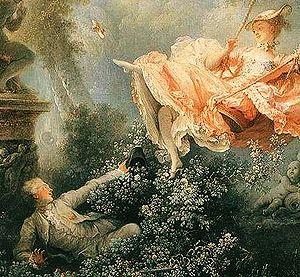
La litote est une figure de rhétorique et d'atténuation qui consiste à dire moins pour laisser entendre davantage. Elle caractérise une expression de façon à susciter chez le récepteur un sens beaucoup plus fort que la simple énonciation de l'idée exprimée. Dans Le Cid de Corneille, Chimène signifie à Rodrigue qu'elle l'aime toujours en usant de la litote : « Va, je ne te hais point ! ».